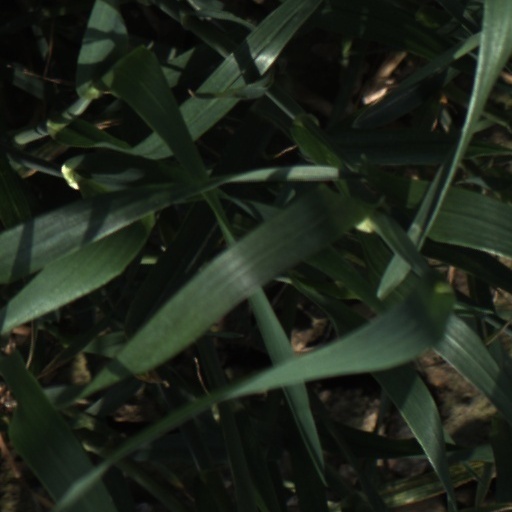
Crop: wheat